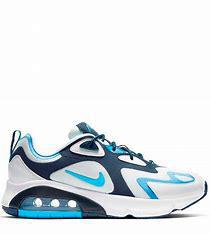
Brand: Nike
Model: Air Max 200